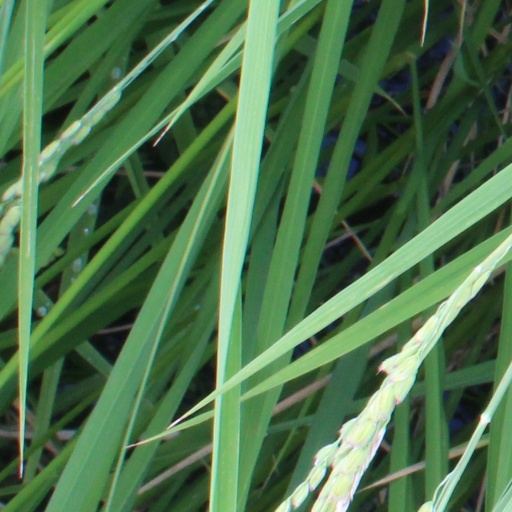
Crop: rice